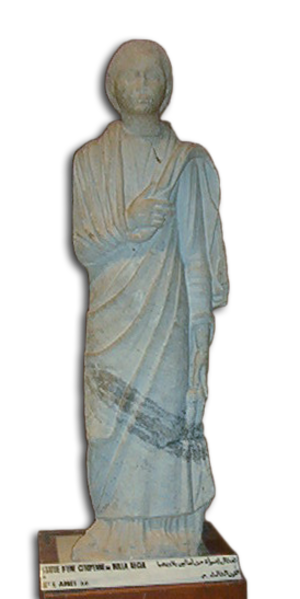
Statue du musée de Bulla Regia.
Bulla Regia est un site archéologique situé dans le nord-ouest de la Tunisie, plus précisément au lieu-dit anciennement dénommé Hammam-Derradji — ce toponyme fixé par l'archéologue, diplomate et membre de l'Institut de France, Charles-Joseph Tissot, n'étant plus usité depuis Gilbert Charles-Picard — à 5 kilomètres au nord de Jendouba.